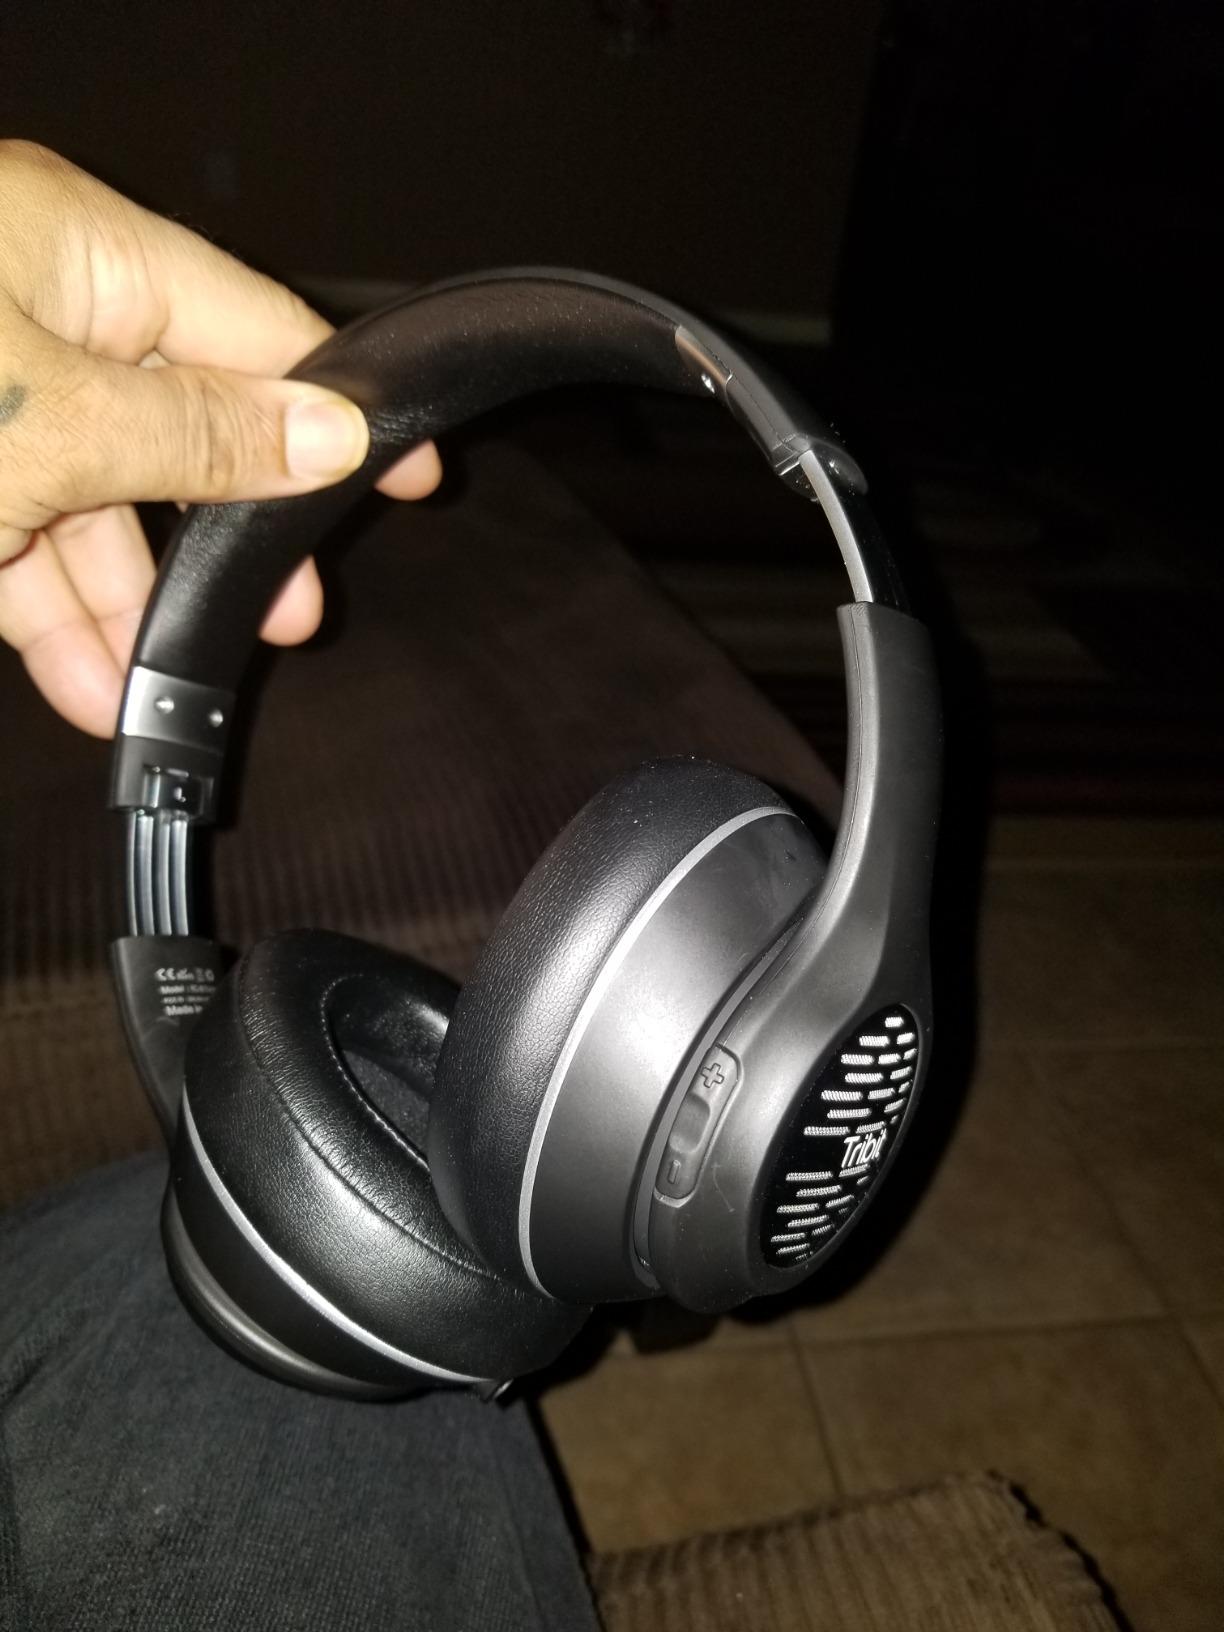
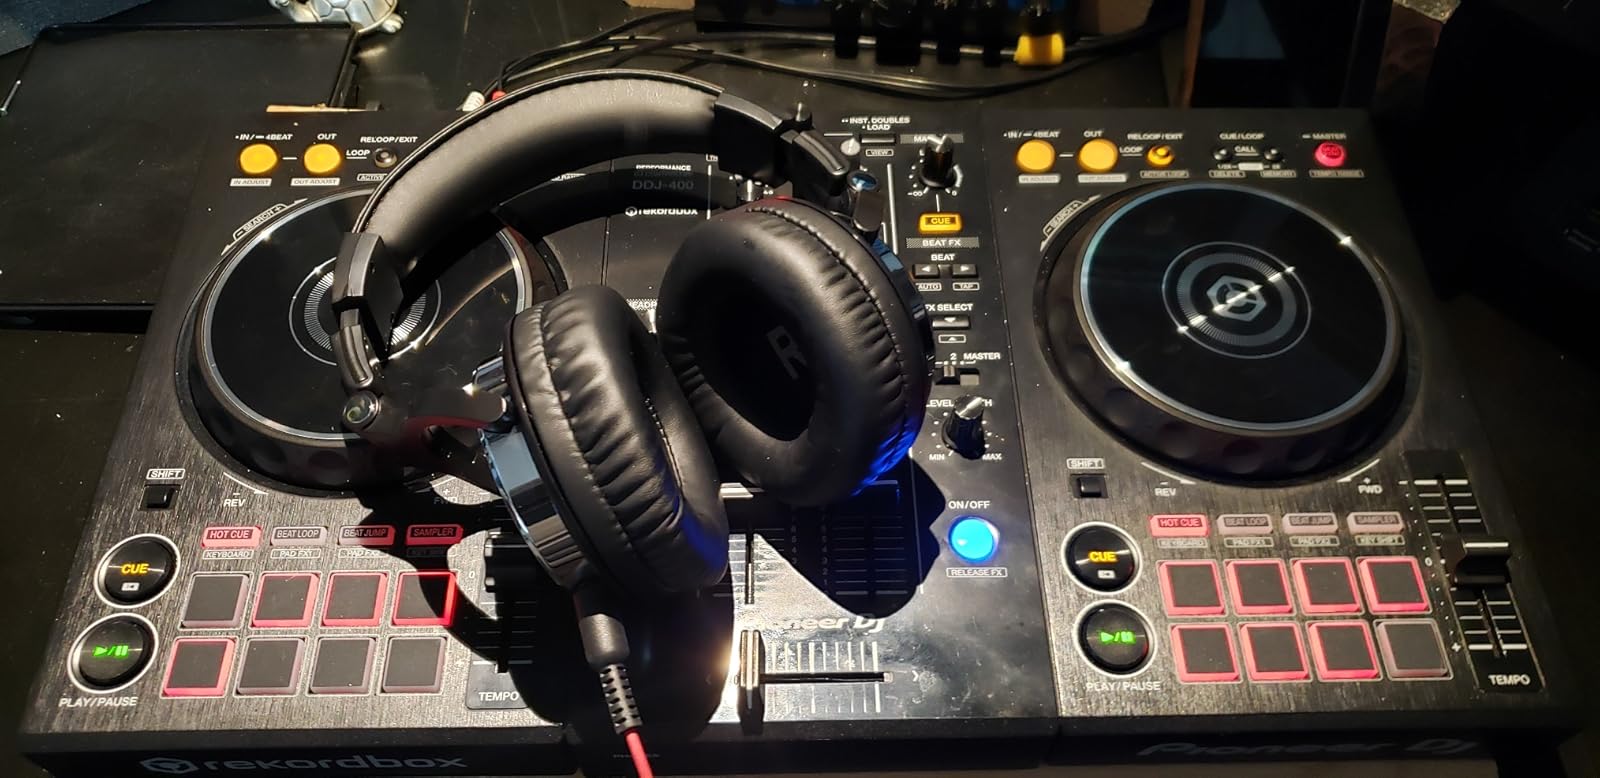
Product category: headphones
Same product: no